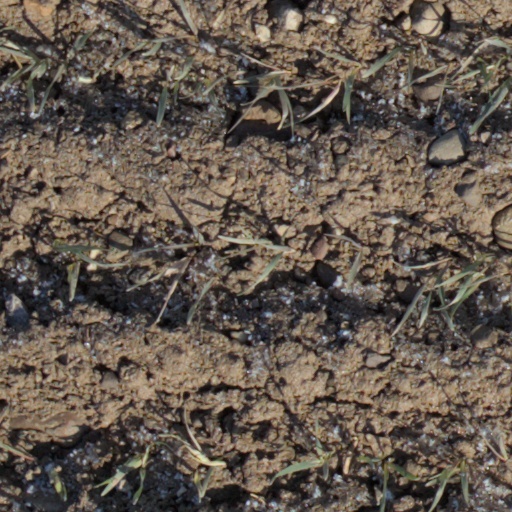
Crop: wheat